Alexis Dupont

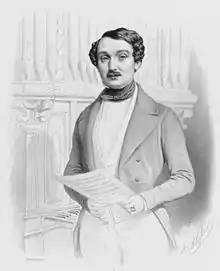

Alexis Dupont (1796 – 29 May 1874) was a French operatic tenor who sang at the Opéra-Comique from 1821 to 1823 and the Paris Opera from 1826 to 1841. There he created a number of roles in operas by Rossini, Auber, Halévy and Meyerbeer. He had a significant association with Berlioz, creating the tenor solo in "Roméo et Juliette" in 1839; and he sang in the Mozart "Requiem" at Chopin's funeral in 1849.